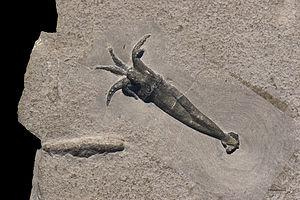
Rhomboteuthis est un genre éteint de calmars appartenant à la famille des Plesioteuthididae.
Le Callovien est le dernier étage stratigraphique du Jurassique moyen. Il s'étend à peu près entre -166,1 ± 1,2 et -163,5 ± 1,0 millions d'années, succédant au Bathonien et précédant immédiatement le Jurassique supérieur.